Norman Sykes (priest)

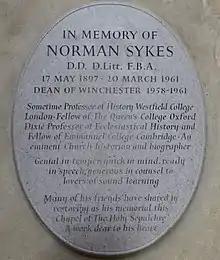
Memorial in Winchester Cathedral

Norman Sykes (17 May 1897– 20 March 1961) was a priest in Anglican orders and a distinguished ecclesiastical historian, sometime Professor of History, Westfield College, London, sometime Fellow of The Queen's College, Oxford and Dixie Professor of Ecclesiastical History at the University of Cambridge (1944).